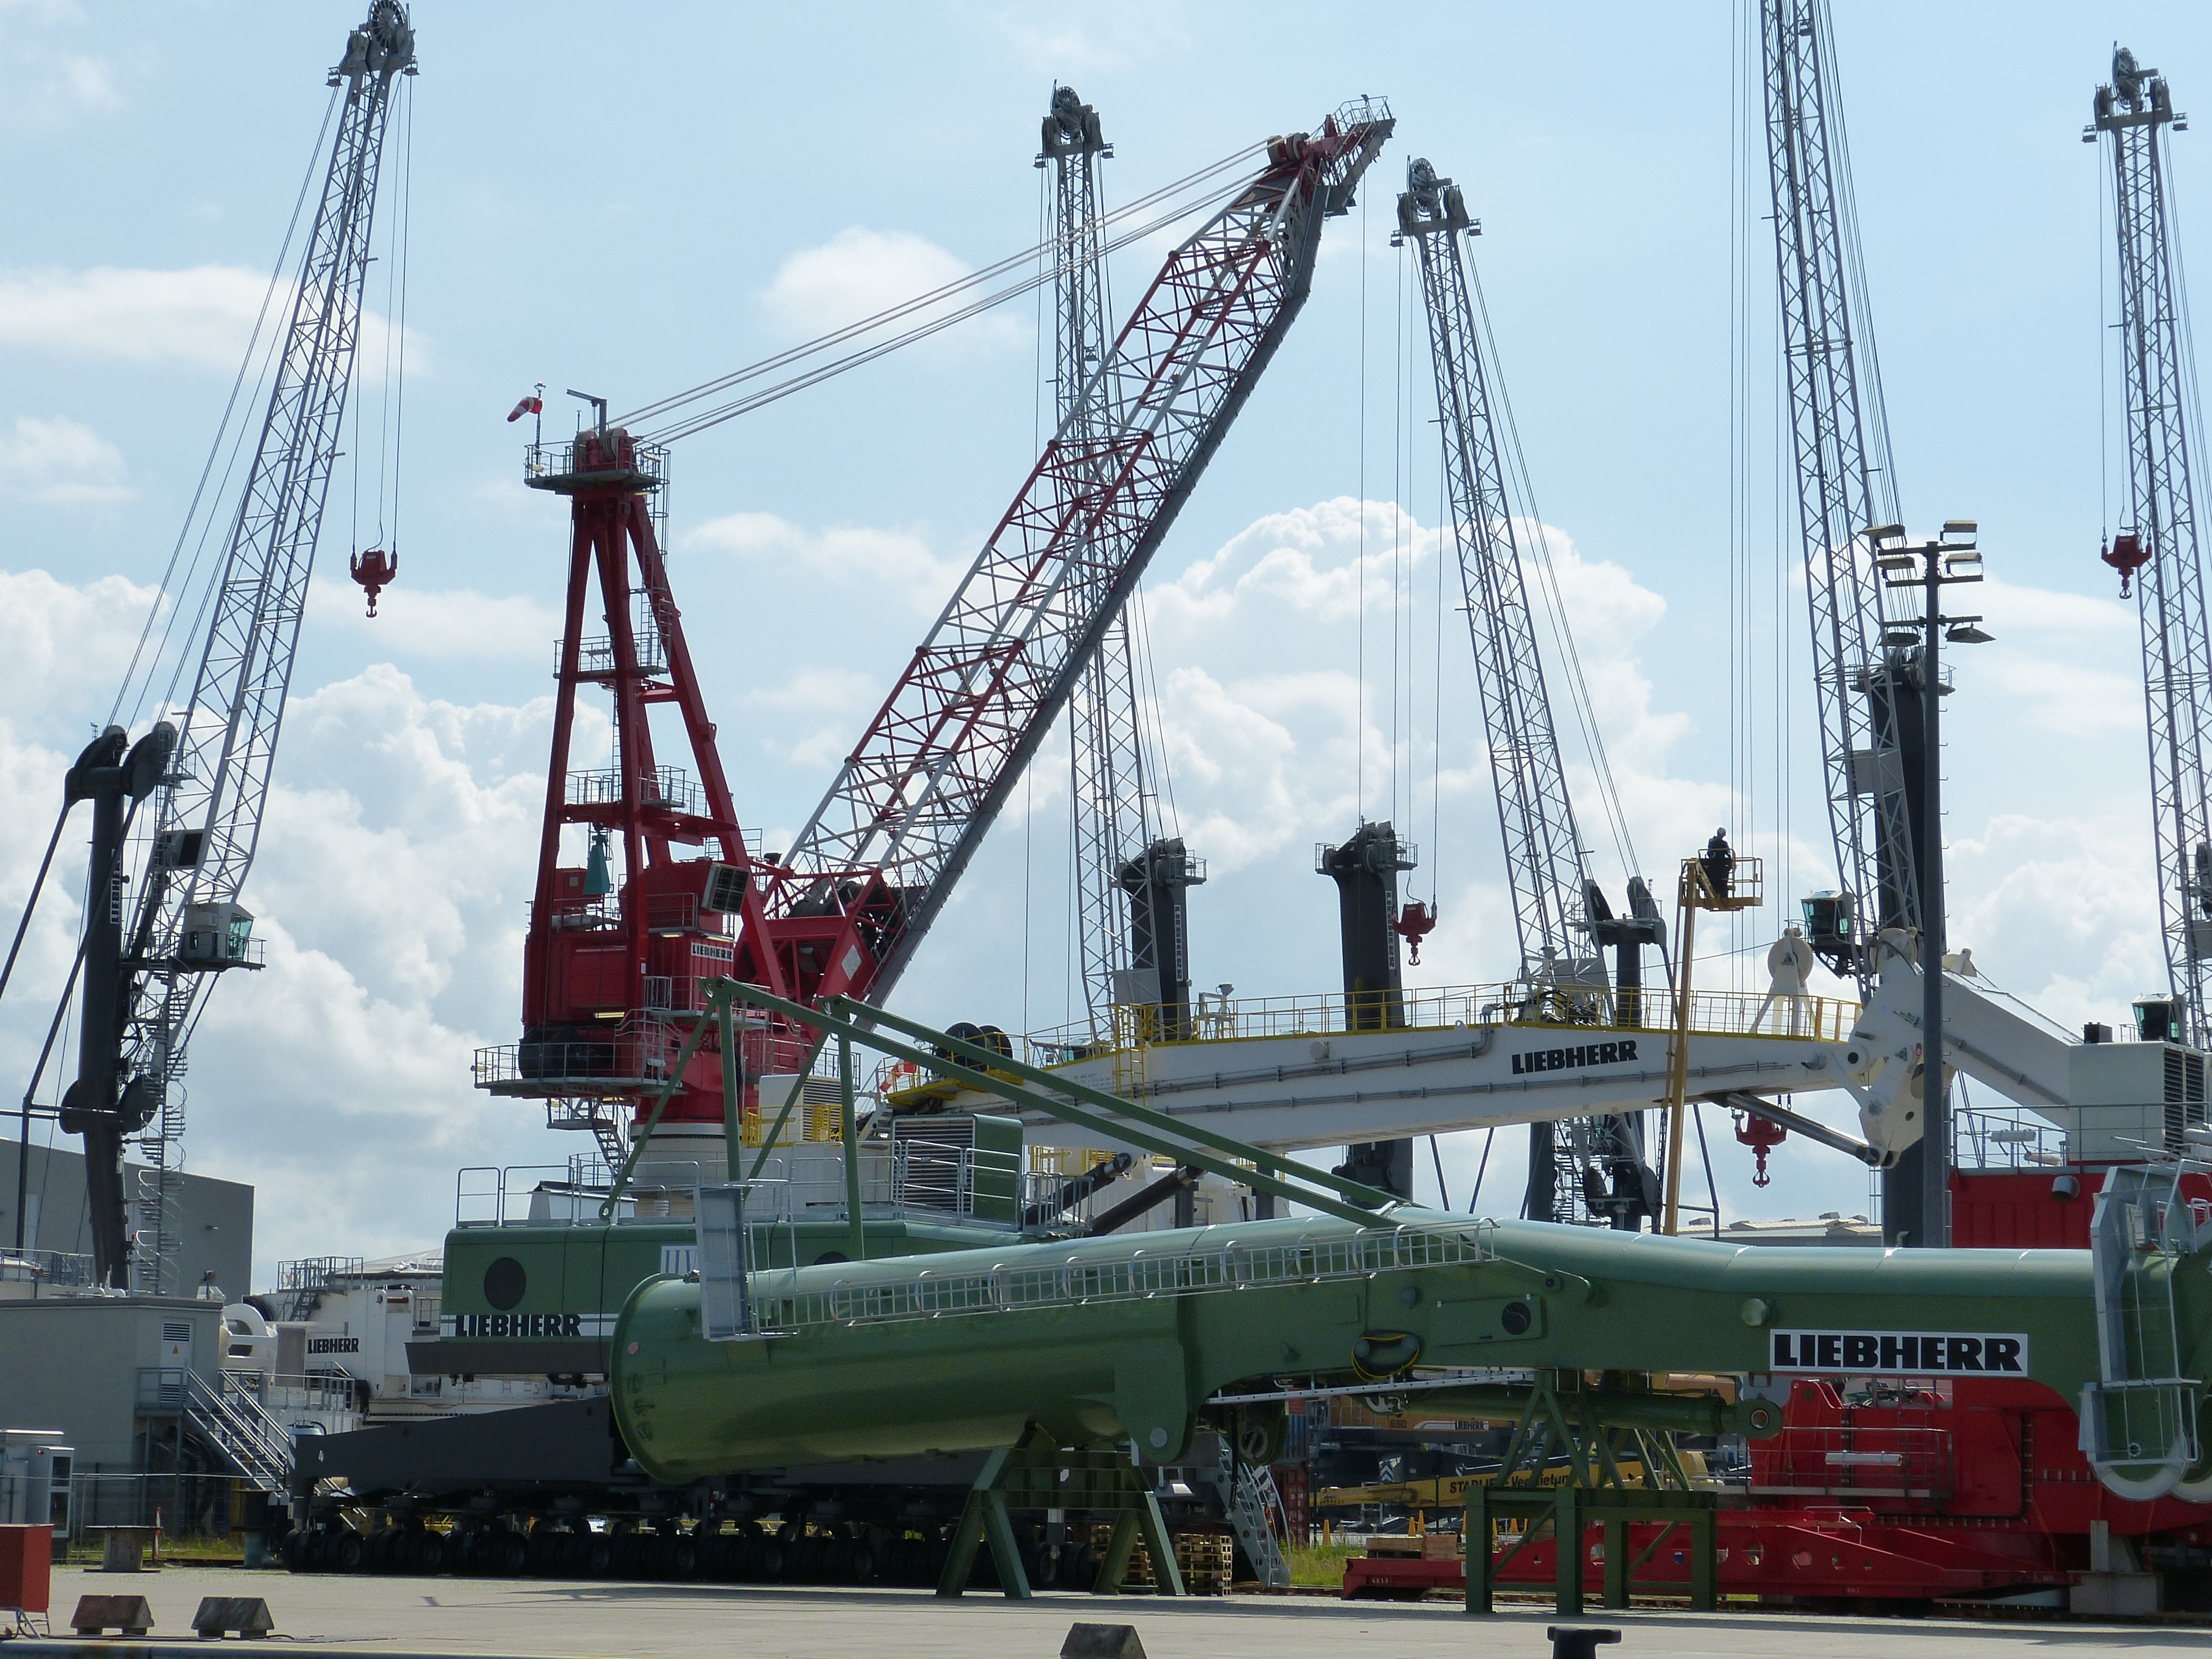
sea, transport, vehicle, mast, industry, port, raise, last, cargo, crane, rostock, seaport, harbour cranes, northern germany, warnem nde, mecklenburg western pomerania, freight transport, construction equipment, drilling rig, jackup rig, crane vessel floating